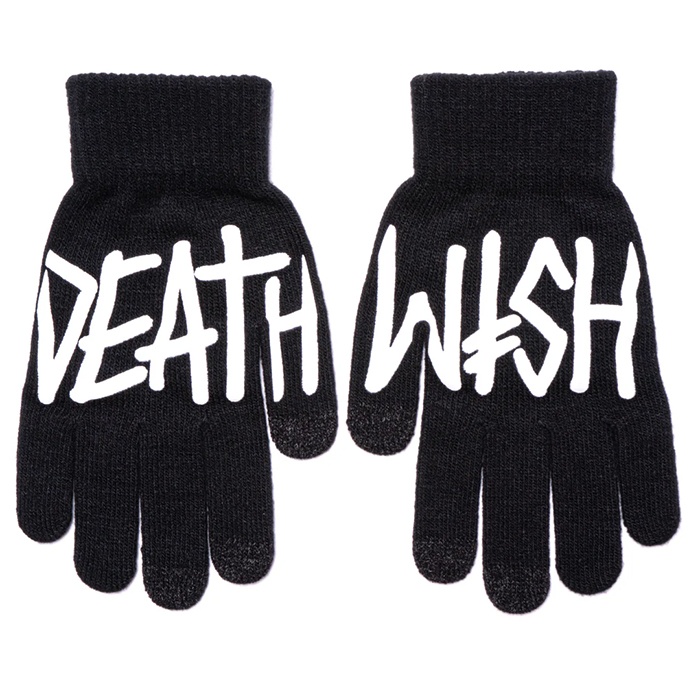
Deathspray BLK Gloves
DEATHWISH SKATEBOARDSは、2008年にErik EllingtonとJim Grecoによって設立されたスケートボードブランドで、その過激で大胆なスタイルからスケートボード業界で特異な存在感を放っています。ブランド名である「DEATHWISH」は、無謀で危険な挑戦に身を投じるスケーターたちの精神を象徴し、スケートボードが持つリスクやアドレナリン、反抗的な精神を表現しています。
Brand: DEATHWISH SKATEBOARDS
Category: Sporting Goods > Outdoor Recreation > Skateboarding > Skateboarding Protective Gear > Skateboarding Gloves